Martin Scorsese

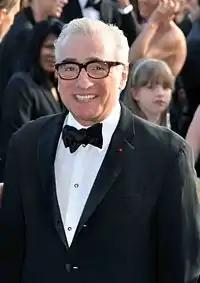
Scorsese at Cannes in 2010

Scorsese returned to the crime genre with the Boston-set thriller "The Departed", based on the Hong Kong police drama "Infernal Affairs" (which is co-directed by Andrew Lau and Alan Mak). The film continued Scorsese's collaboration with Leonardo DiCaprio and was the first time he worked with Matt Damon, Jack Nicholson, Mark Wahlberg, and Martin Sheen. "The Departed" opened to widespread critical acclaim, with some proclaiming it as one of the best efforts Scorsese had brought to the screen since 1990's "Goodfellas", and still others putting it at the same level as Scorsese's most celebrated classics "Taxi Driver" and "Raging Bull". With domestic box office receipts surpassing million, "The Departed" was Scorsese's highest-grossing film (not accounting for inflation) until 2010's "Shutter Island". "The Departed" earned Scorsese a second Golden Globe for Best Director, as well as a Critics' Choice Award, his first Directors Guild of America Award, and the Academy Award for Best Director. Presented with the latter, Scorsese poked fun at his track record of nominations, asking, "Could you double-check the envelope?" The award was presented by his longtime friends and colleagues Francis Ford Coppola, George Lucas and Steven Spielberg. "The Departed" also received the Academy Award for the Best Motion Picture of 2006, Best Adapted Screenplay, and Best Film Editing by longtime Scorsese editor Thelma Schoonmaker, her third win for a Scorsese film.